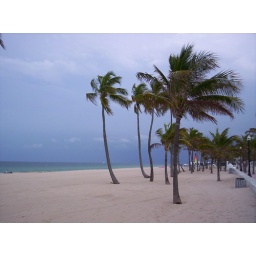
June in Florida brings some strong storms, just about to duck into a bar to ride it out!!